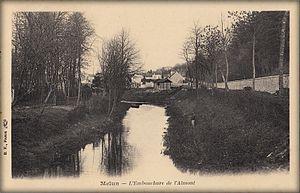
Embouchure de l'Almont avec au fond le bâtiment de la gare de Melun-ville.
Le tramway de Verneuil-l'Étang à Melun, aussi appelé tacot de Verneuil ou tramway de Verneuil, est une des lignes de chemin de fer secondaire de Seine-et-Marne, exploitée de 1901 à 1950 par la Société générale des chemins de fer économiques, dont elle constitue la première ligne dans le département. Elle reliait Melun à Verneuil-l'Étang. La longueur de la ligne était de 18,390 km accomplis en une heure sur une voie d'un mètre de large. Elle connaît une hausse de fréquentation jusqu'en 1914, la guerre désorganisant ensuite son trafic. Entre les deux guerres, l'autobus la concurrence pour le trafic de voyageurs. La ligne voit alors sa rentabilité décliner, et n'est à terme utilisée que par l'industrie sucrière, avant sa fermeture et son démantèlement.